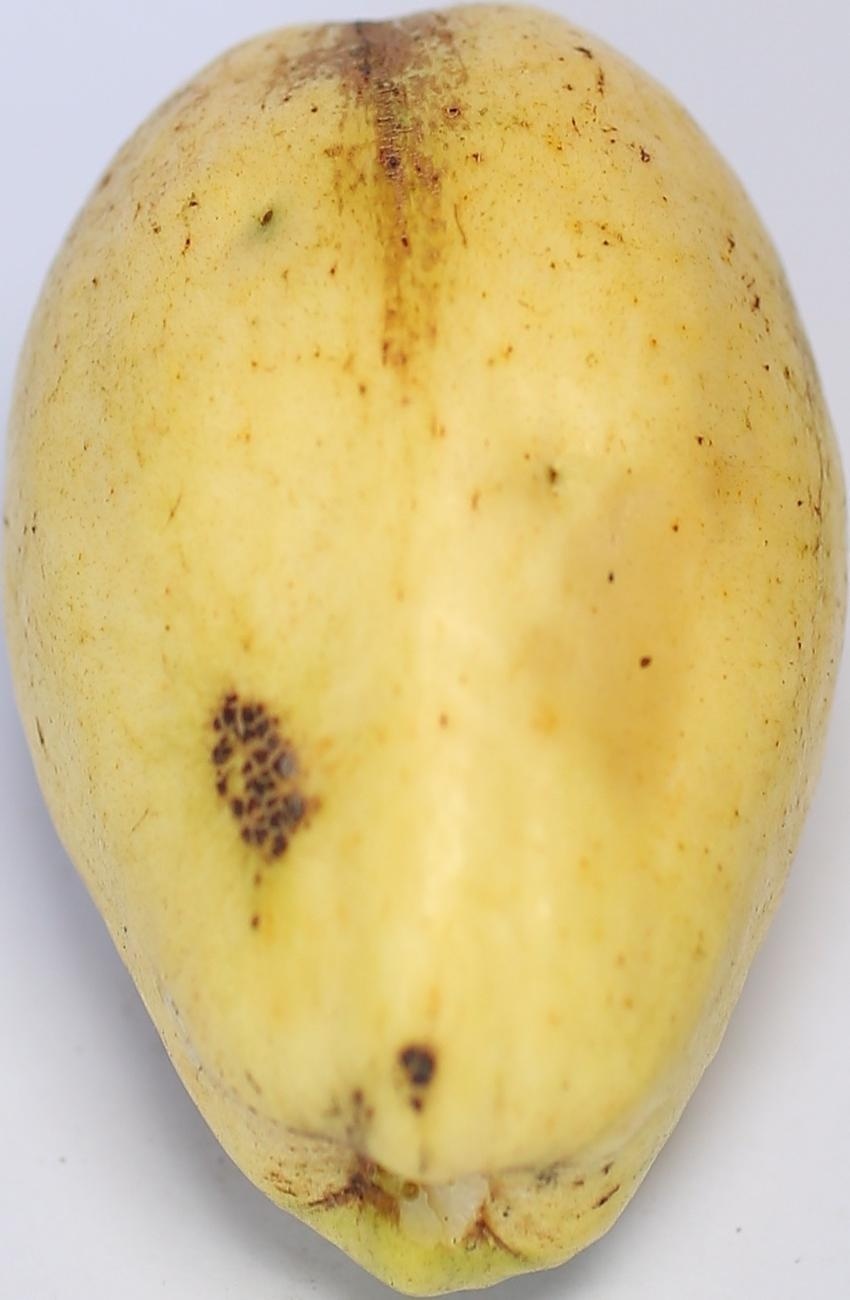
Maturity: ripe
Variety: thadhrami